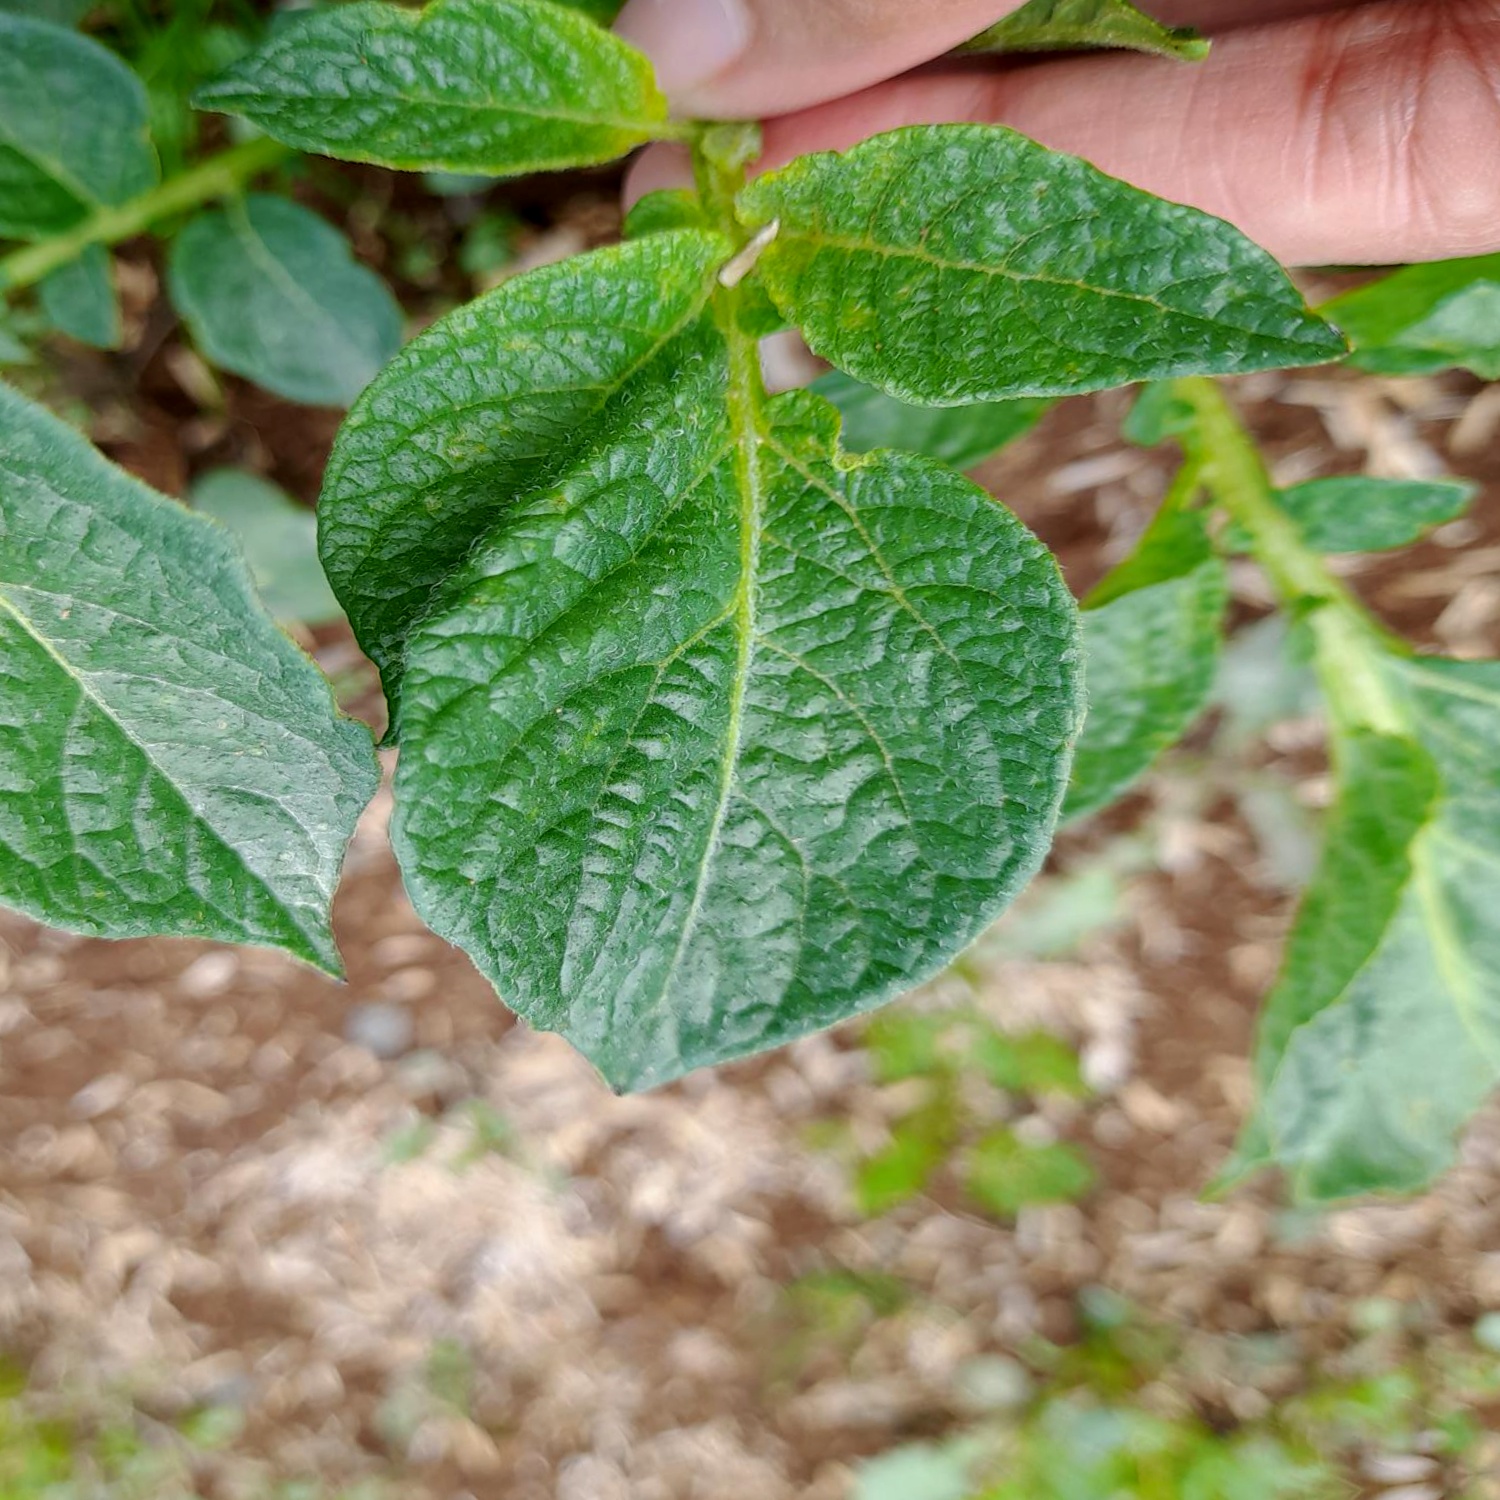
Etiqueta: Virus